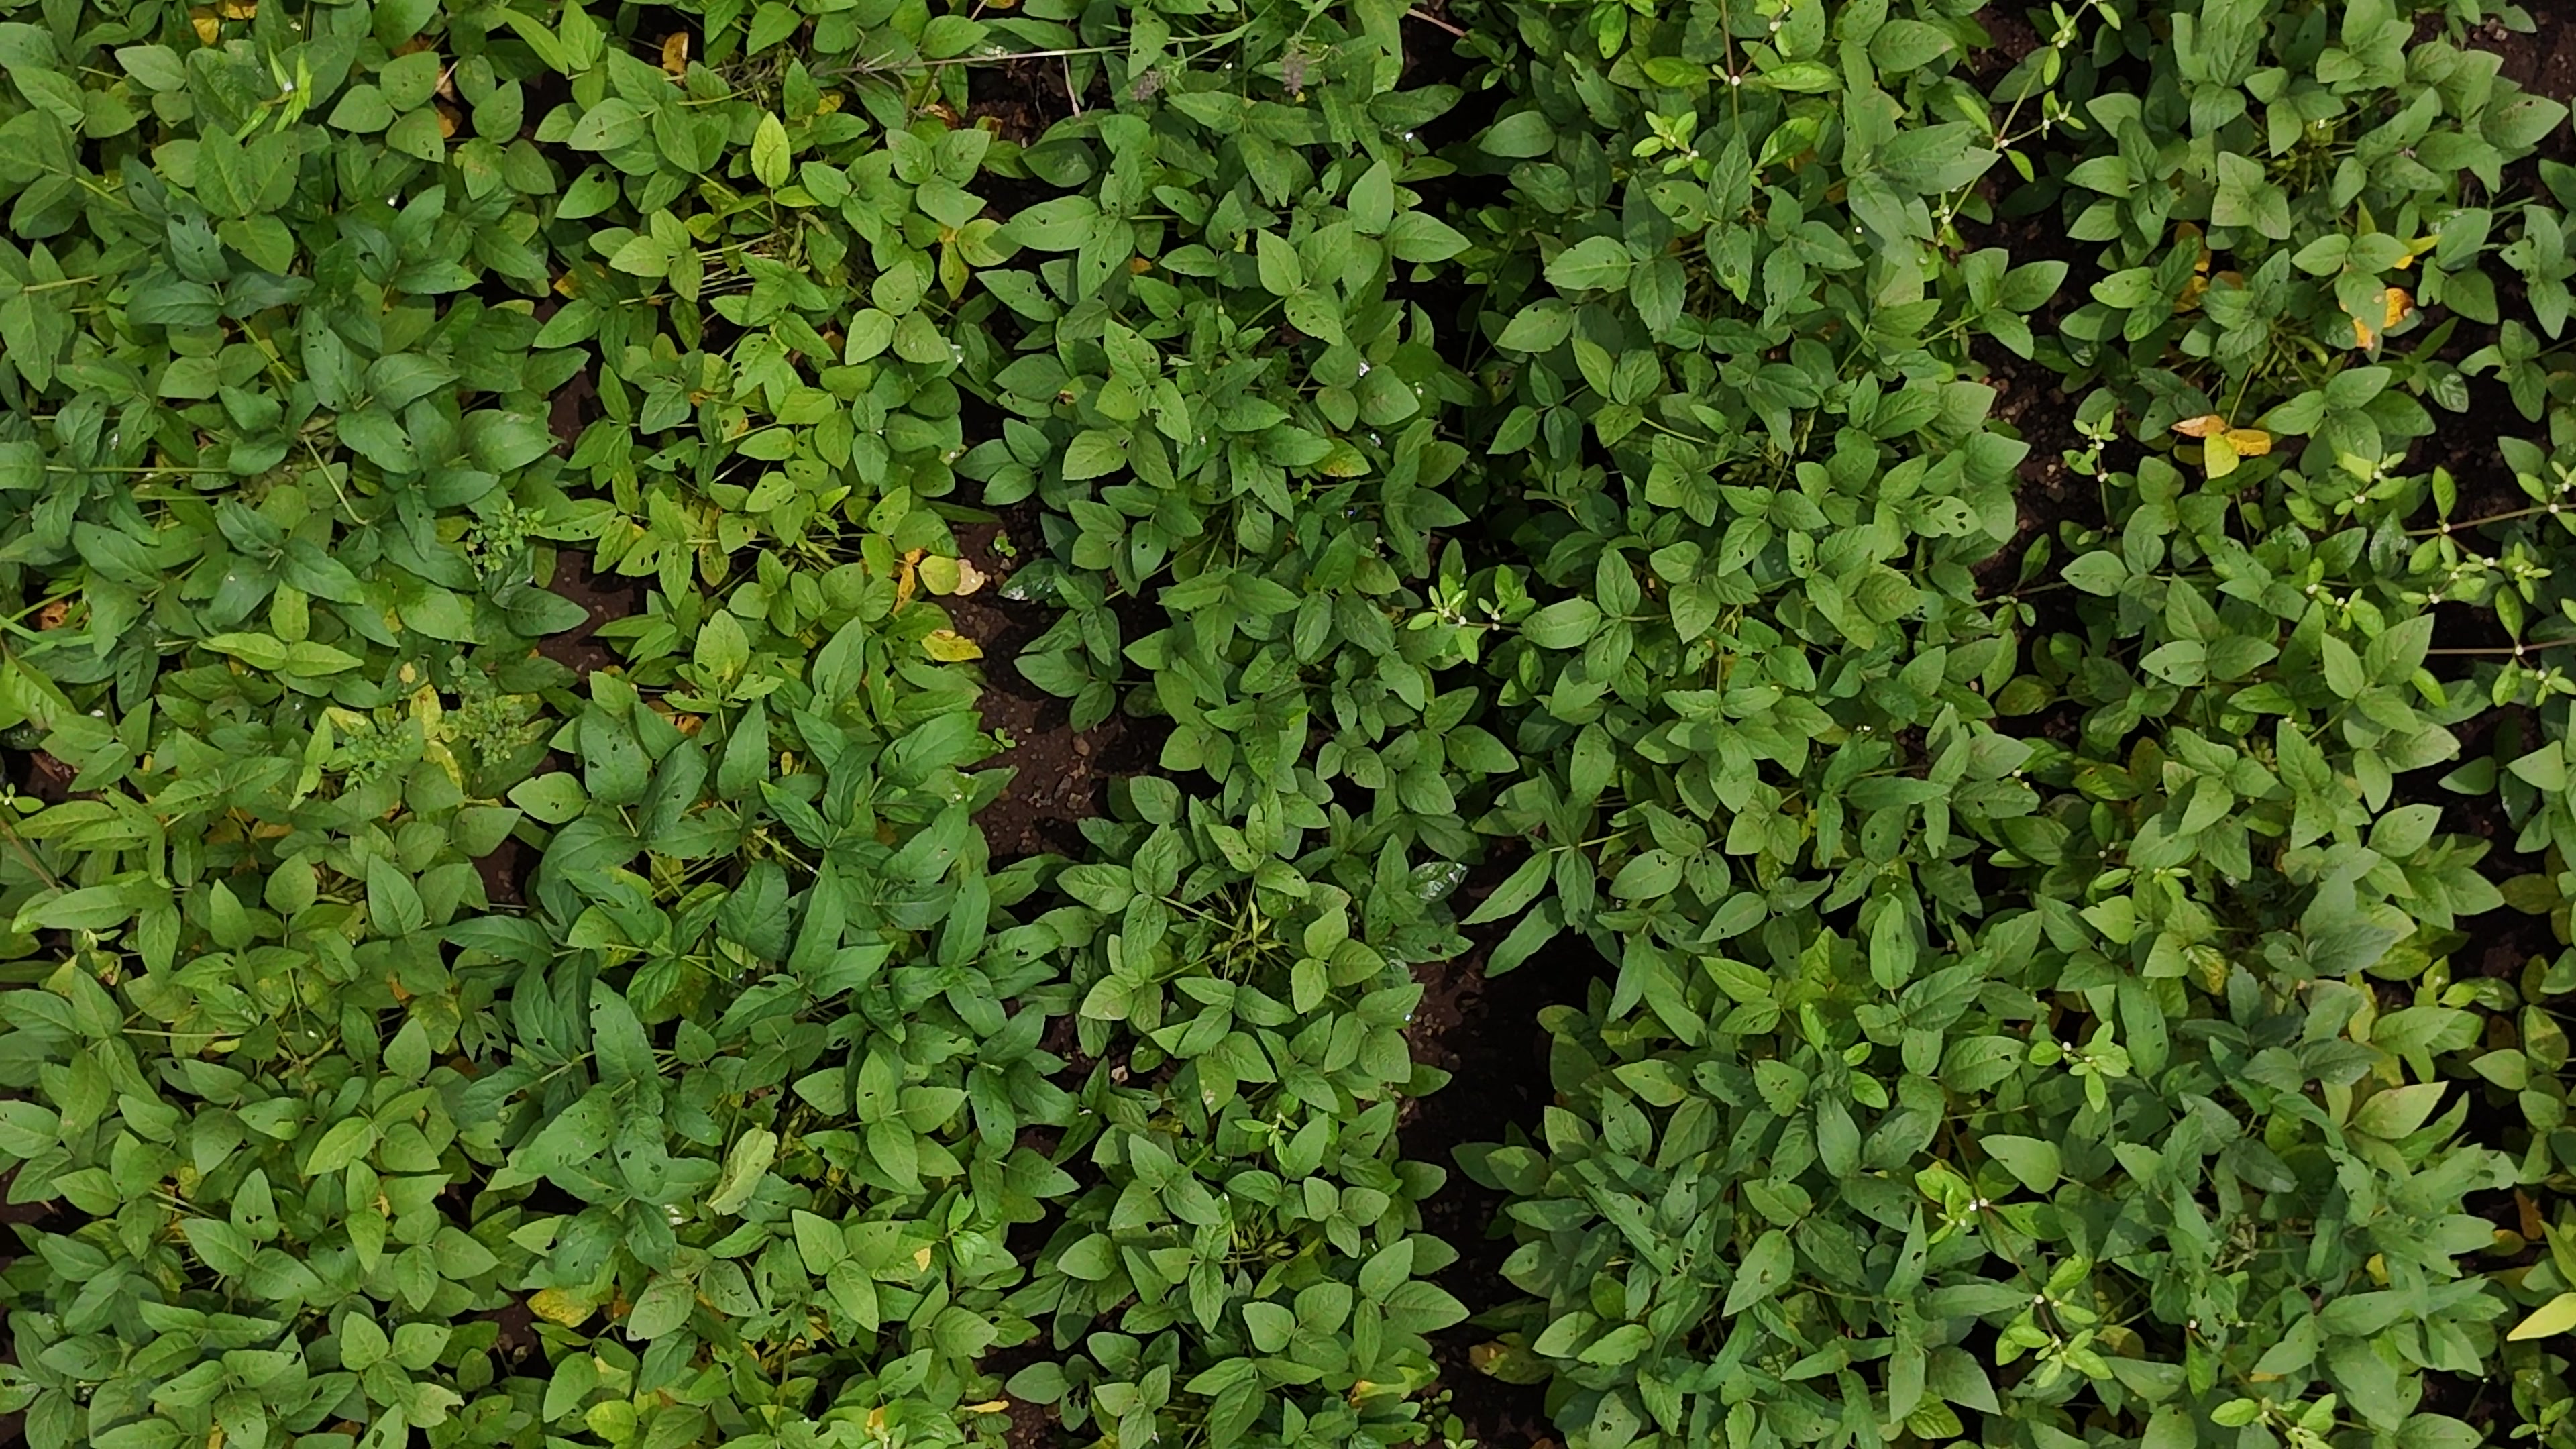
Label: Mosaic